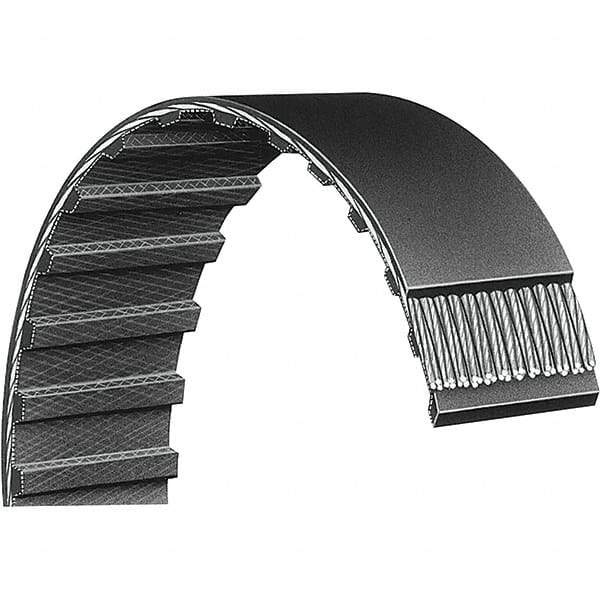
Bando - Section H, 3" Wide, 33" Outside Length, Timing Belt - Neoprene Rubber, Black, Series H, No. 330H300
Brand: Bando
Item #: 18598862 Brand: Bando Model #: 330H300G Exact Tooling IR#: 04 Product Specifications Belt Style Timing Belt Belt Section H Outside Length (Decimal Inch) 33.000 Belt Width (Inch) 3 Belt Number 330H300 Number of Teeth 66 Belt Pitch 0.5 Material Neoprene Rubber Belt Height 0.17 Color Black Style Series H Maximum Temperature (F) 194
Category: Business & Industrial > Material Handling > Lifts & Hoists > Pulleys, Blocks & Sheaves